List of spacewalks 2000–2014

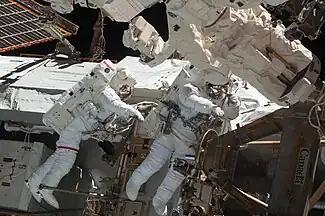
Nicholas Patrick and Robert Behnken in the first EVA of the STS-130 mission on February 12, 2010

This list contains all spacewalks performed between 12 May 2000 and 22 October 2014 where an astronaut fully or partially left a spacecraft.